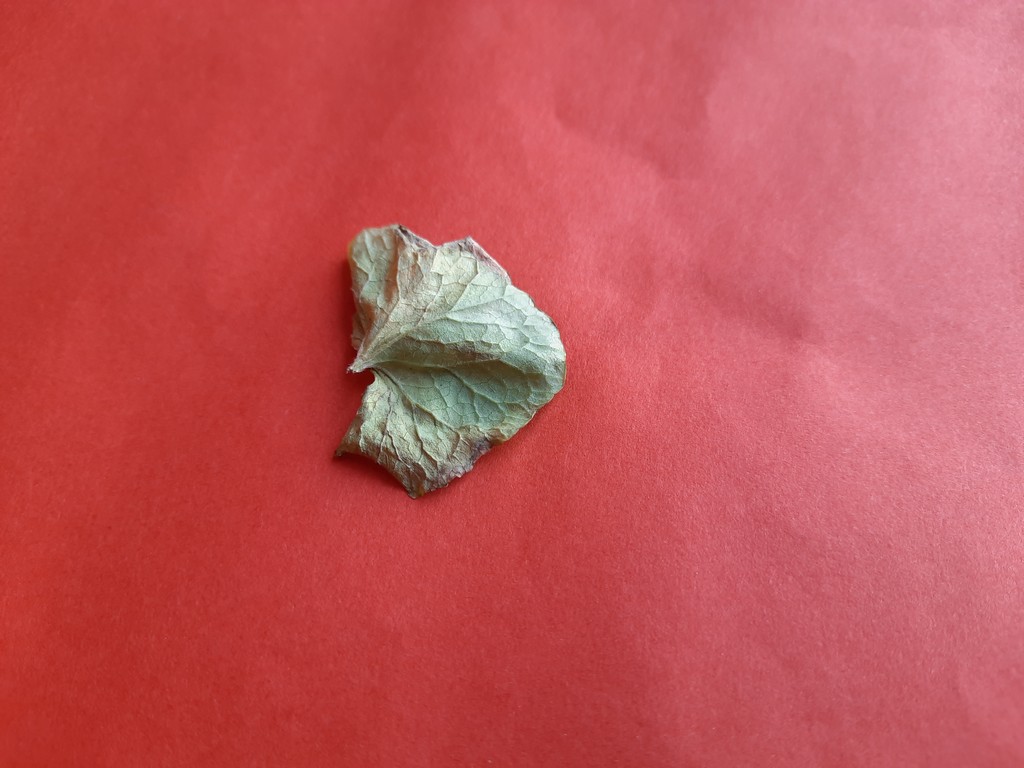
Label: Dried